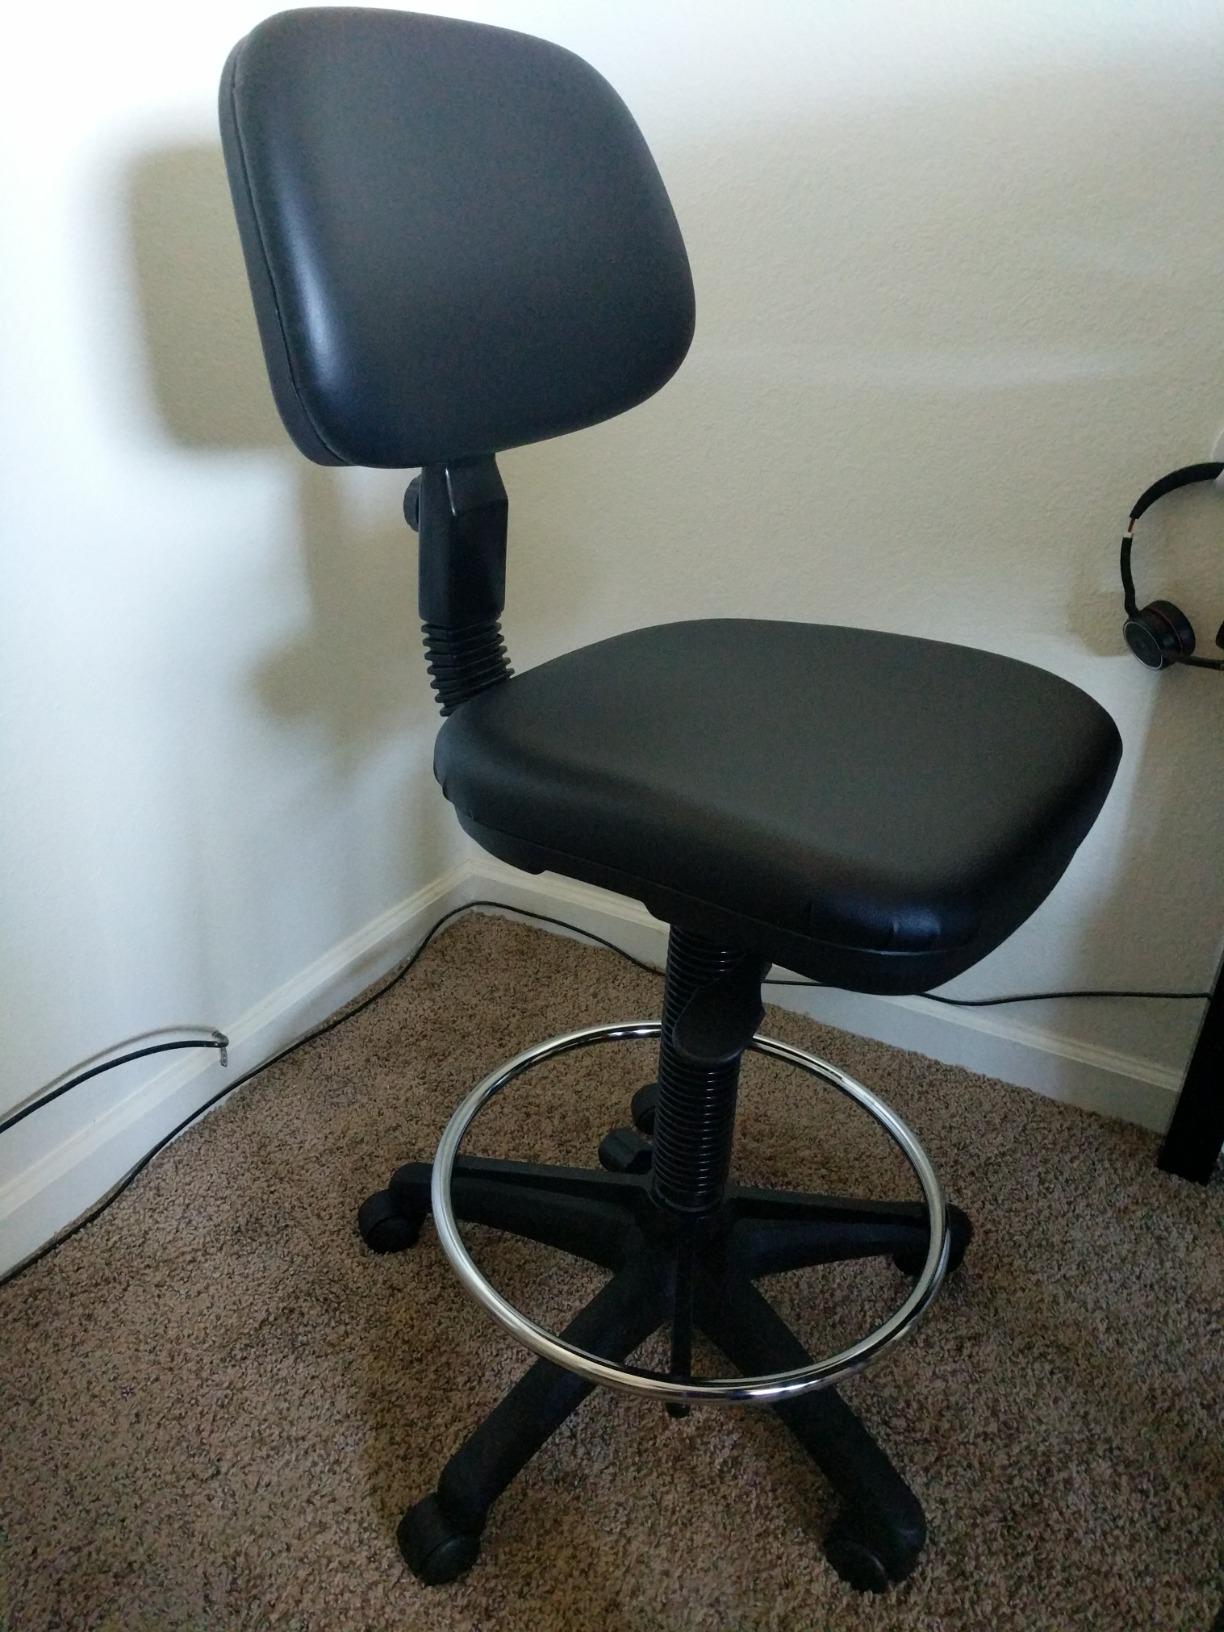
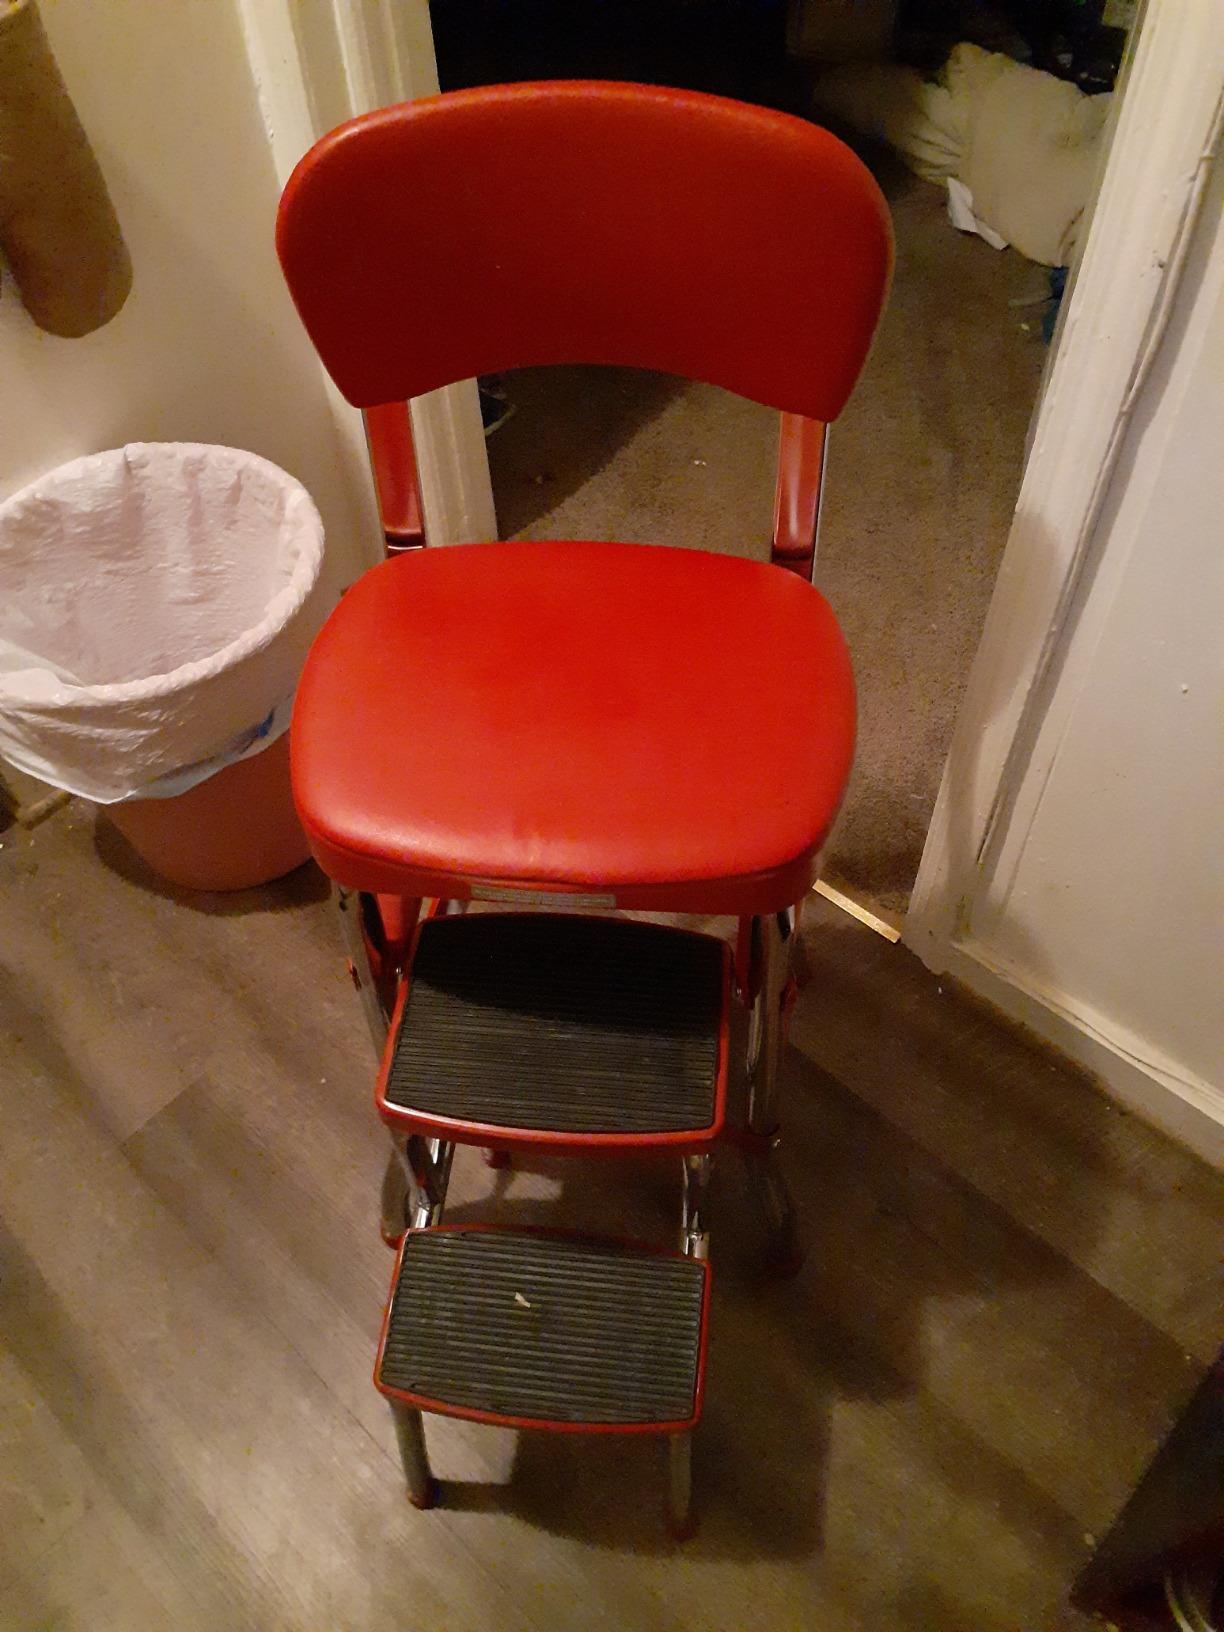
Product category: items_chair
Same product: no